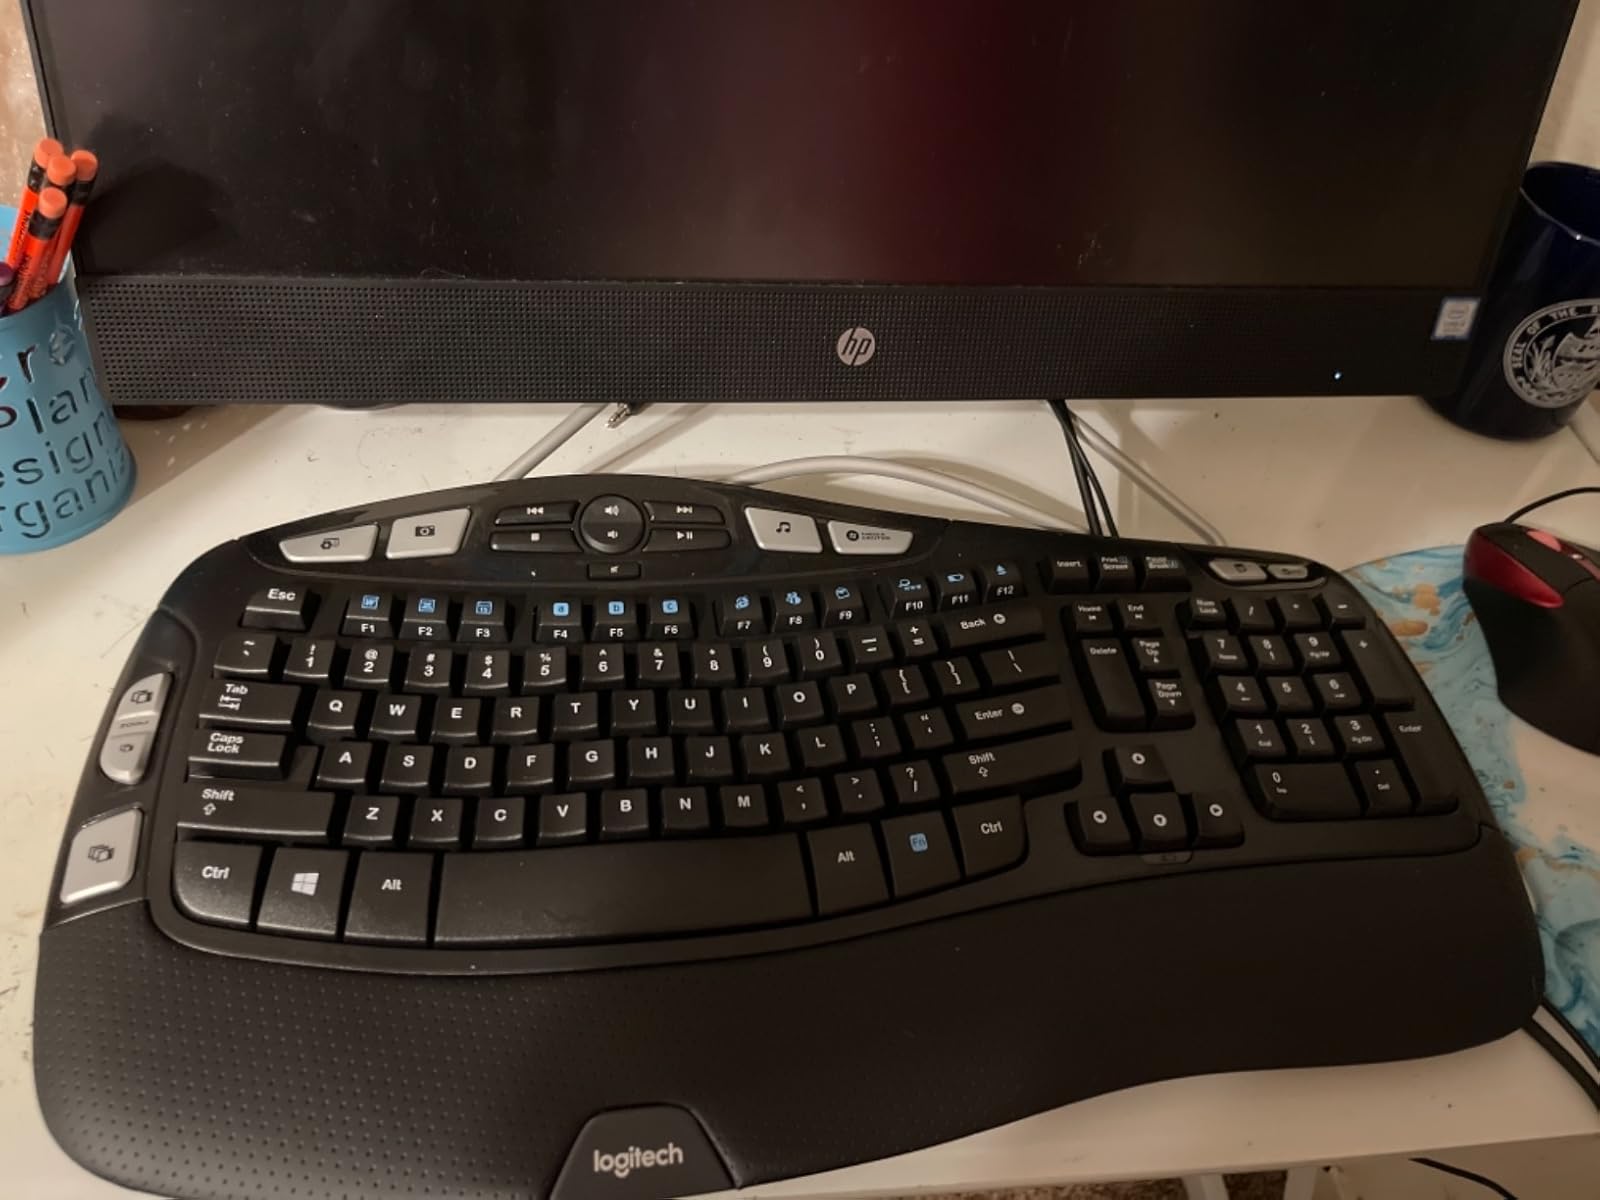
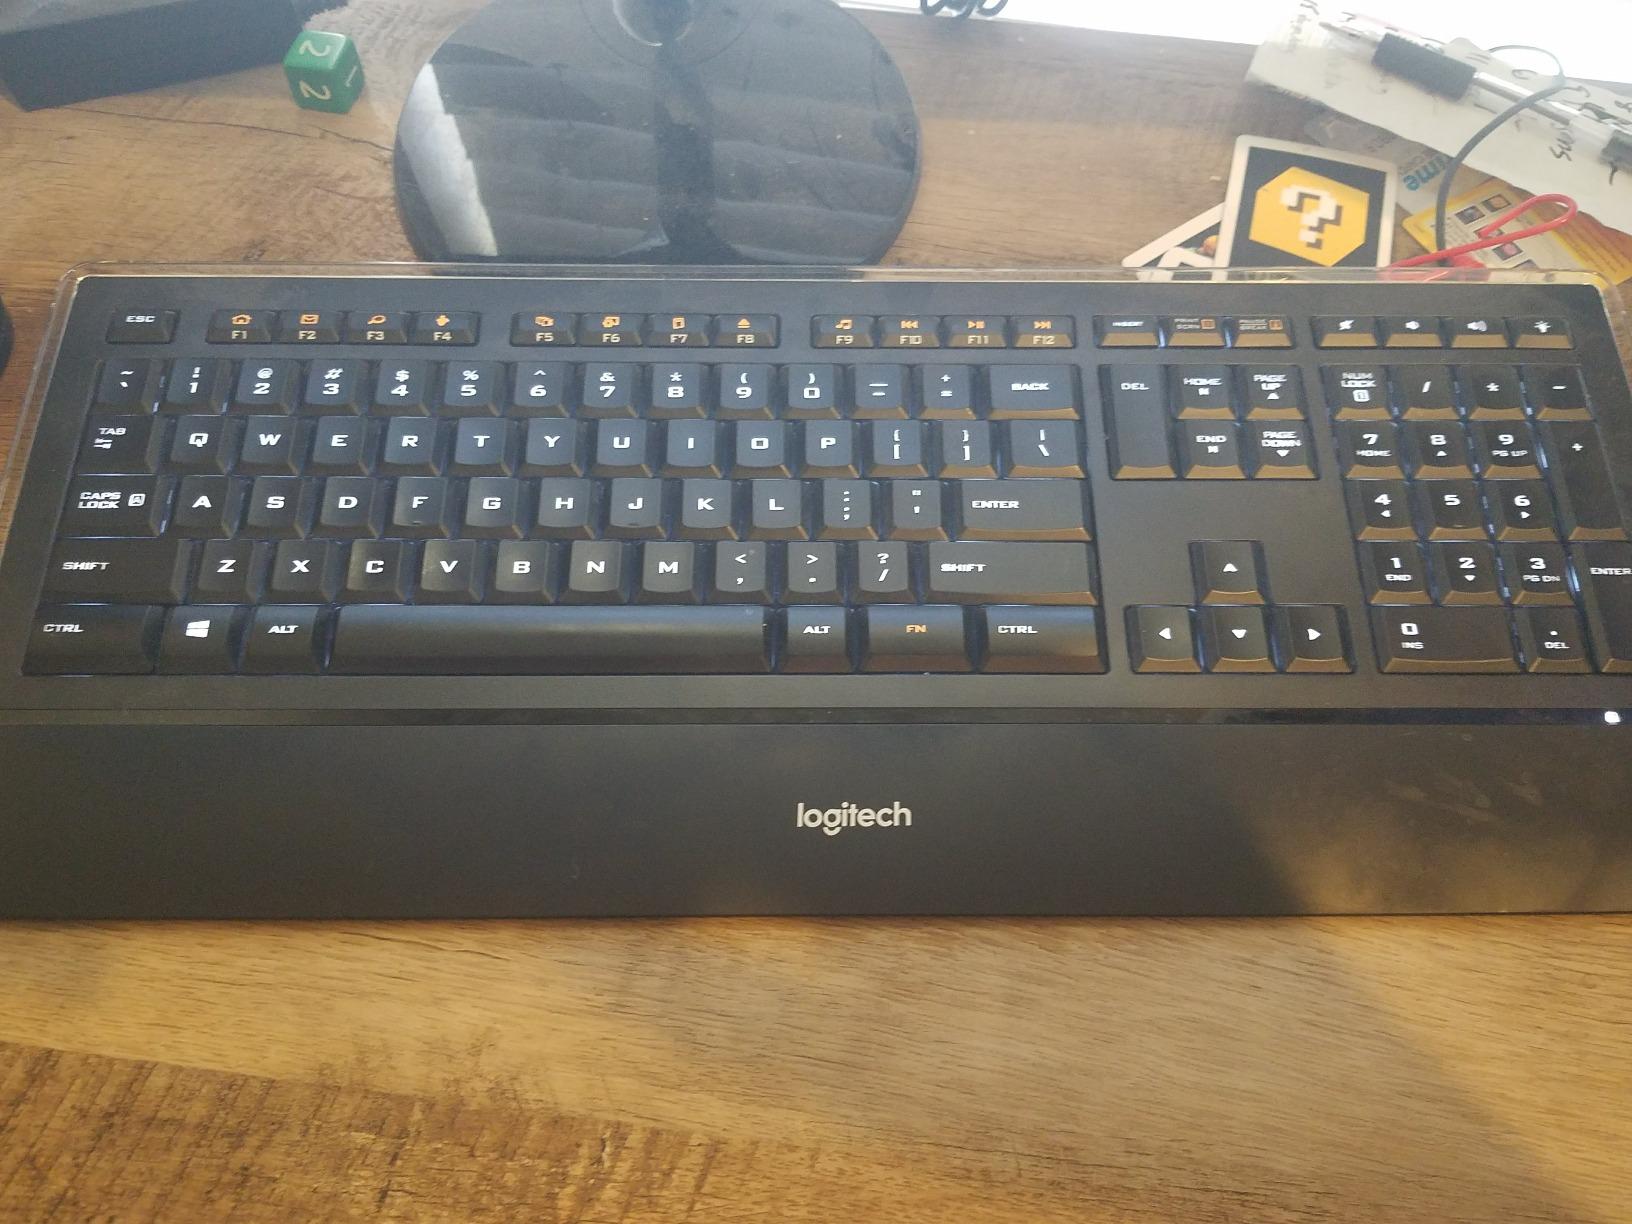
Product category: keyboard
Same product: no